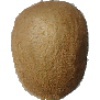
Label: kiwi